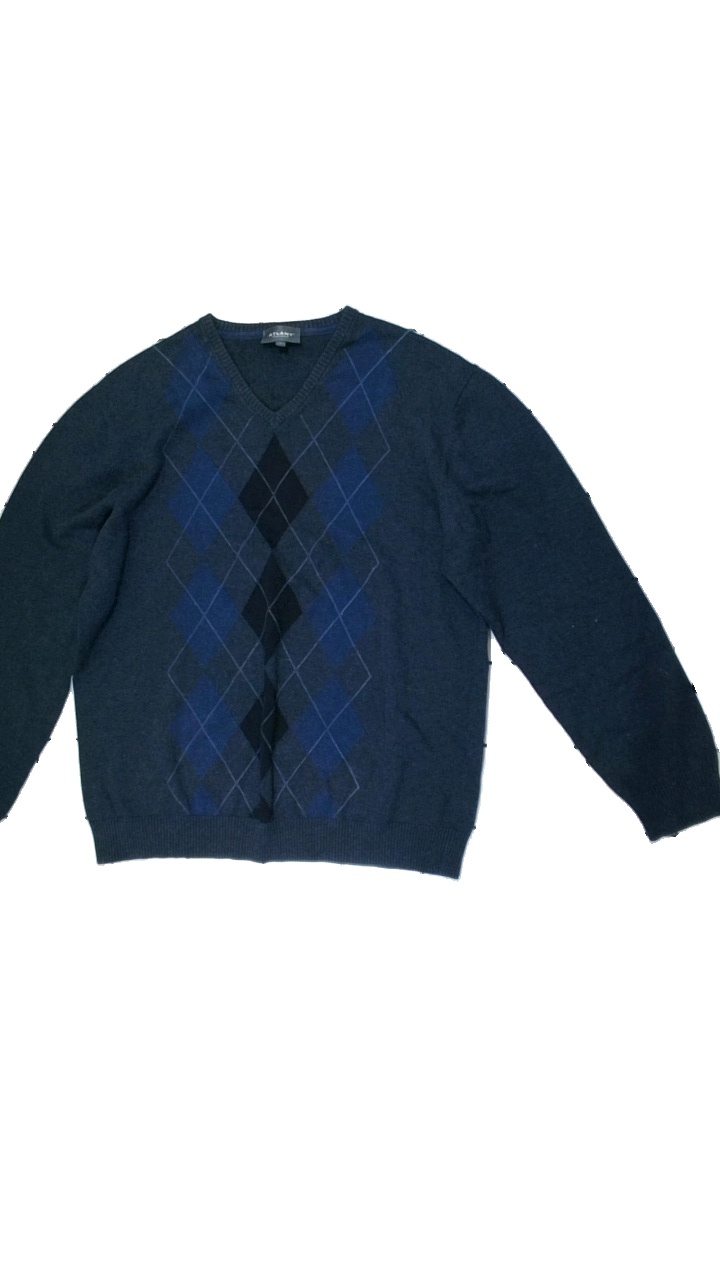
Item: Sweater (Men)
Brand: Atlant (dressman)
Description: Blue knitted sweater with pattern
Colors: Blue, Grey, Black
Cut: V-collar, Regular
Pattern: Other
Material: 100% Cotton
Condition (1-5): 5
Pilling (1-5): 5
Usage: Reuse
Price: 50-100